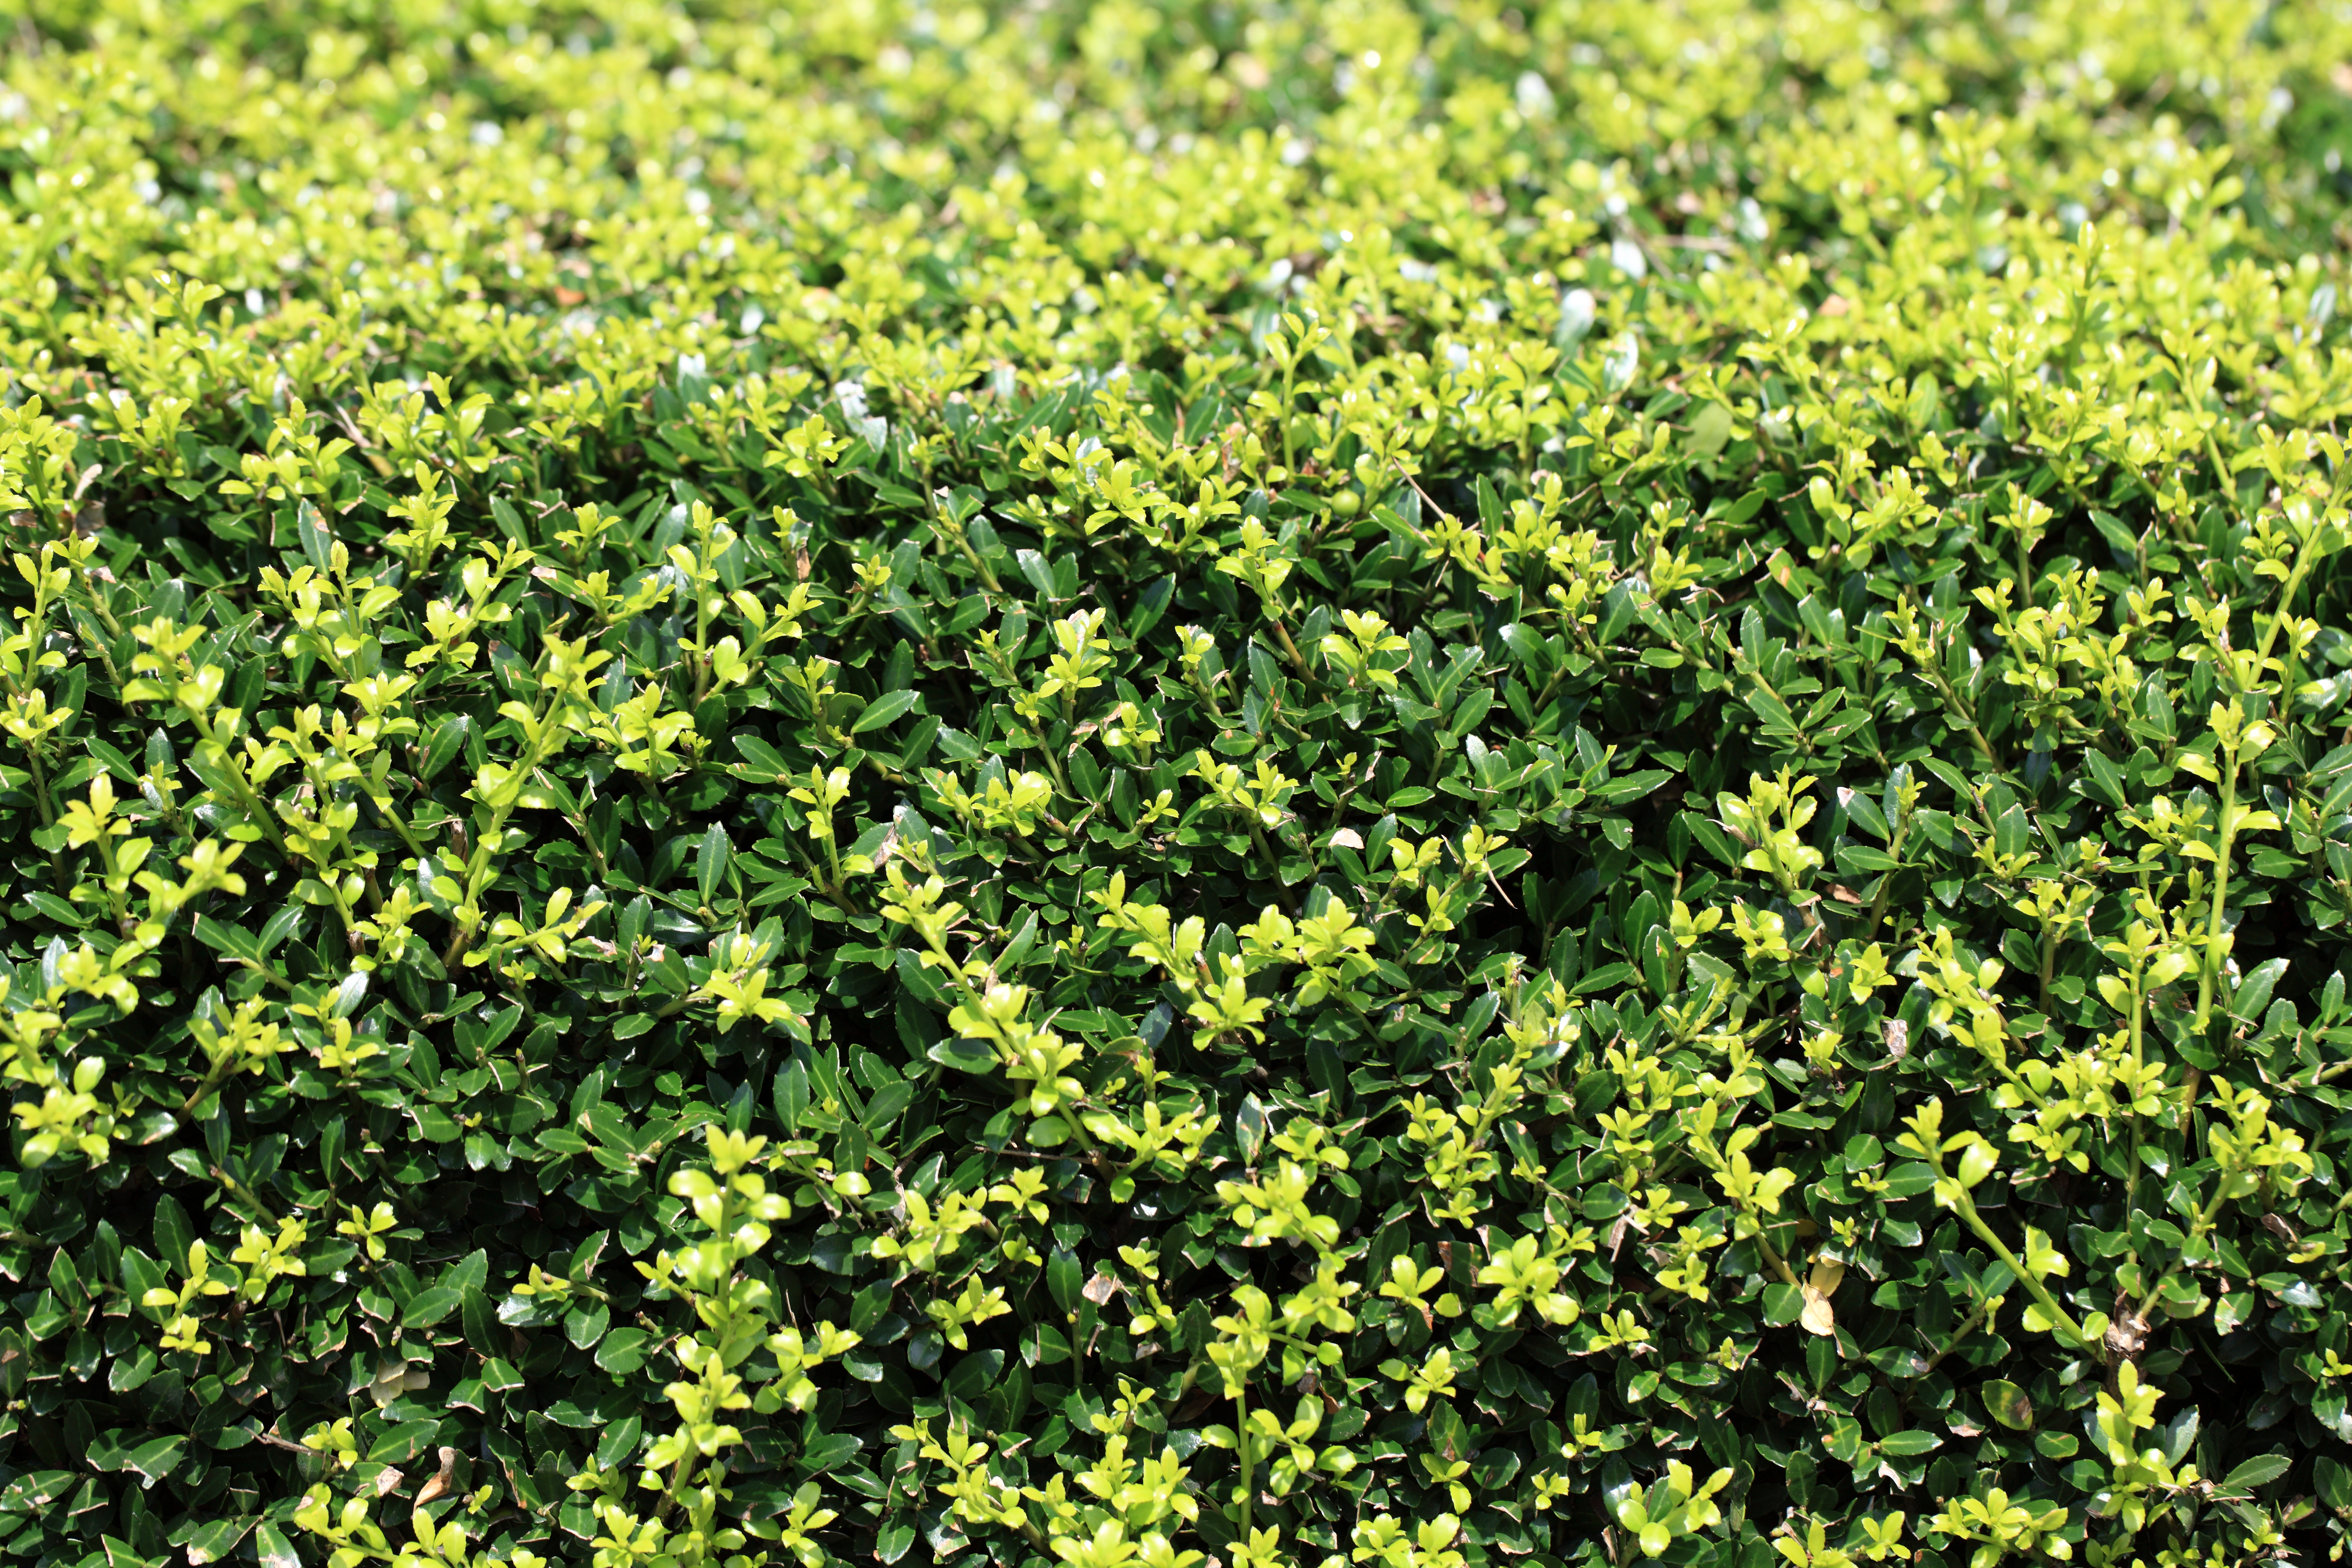
plant, leaf, flower, pattern, food, green, high, produce, evergreen, background, shrub, groundcover, wallpaper, 5d, hires, markii, hi, res, resolution, saitama, kawaguchi, hedge, flowering plant, woody plant, land plant